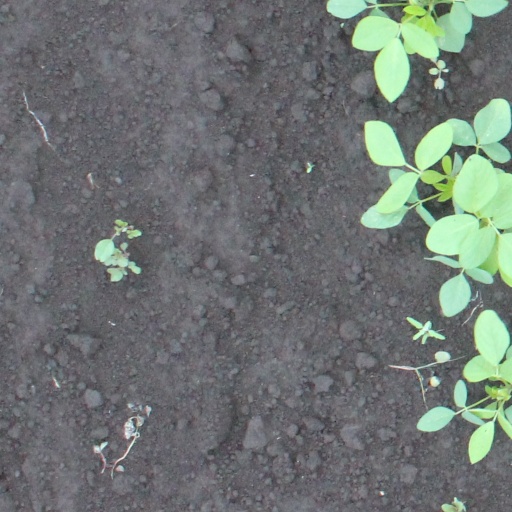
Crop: soybean